President of the European Commission

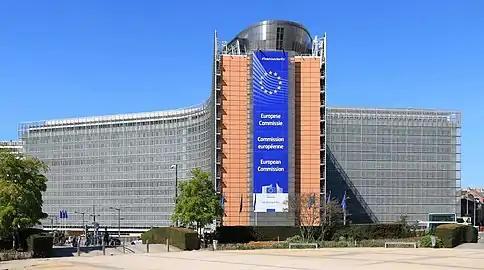
Headquarters of the European Commission in Brussels (Berlaymont building)

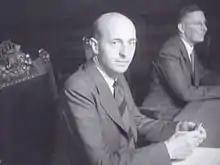
President Mansholt opened the first enlargement talks with Denmark, Ireland, Norway and the United Kingdom

The present Commission was established by the Treaty of Rome in 1957; it also replaced the High Authority and the Commission of Euratom in 1967. The commission's first president was Walter Hallstein (see Hallstein Commission) who started consolidating European law and began to impact on national legislation. National governments at first took little heed of his administration, with the president having to stamp the commission's authority early on. With the aid of the European Court of Justice, the commission began to be taken more seriously.